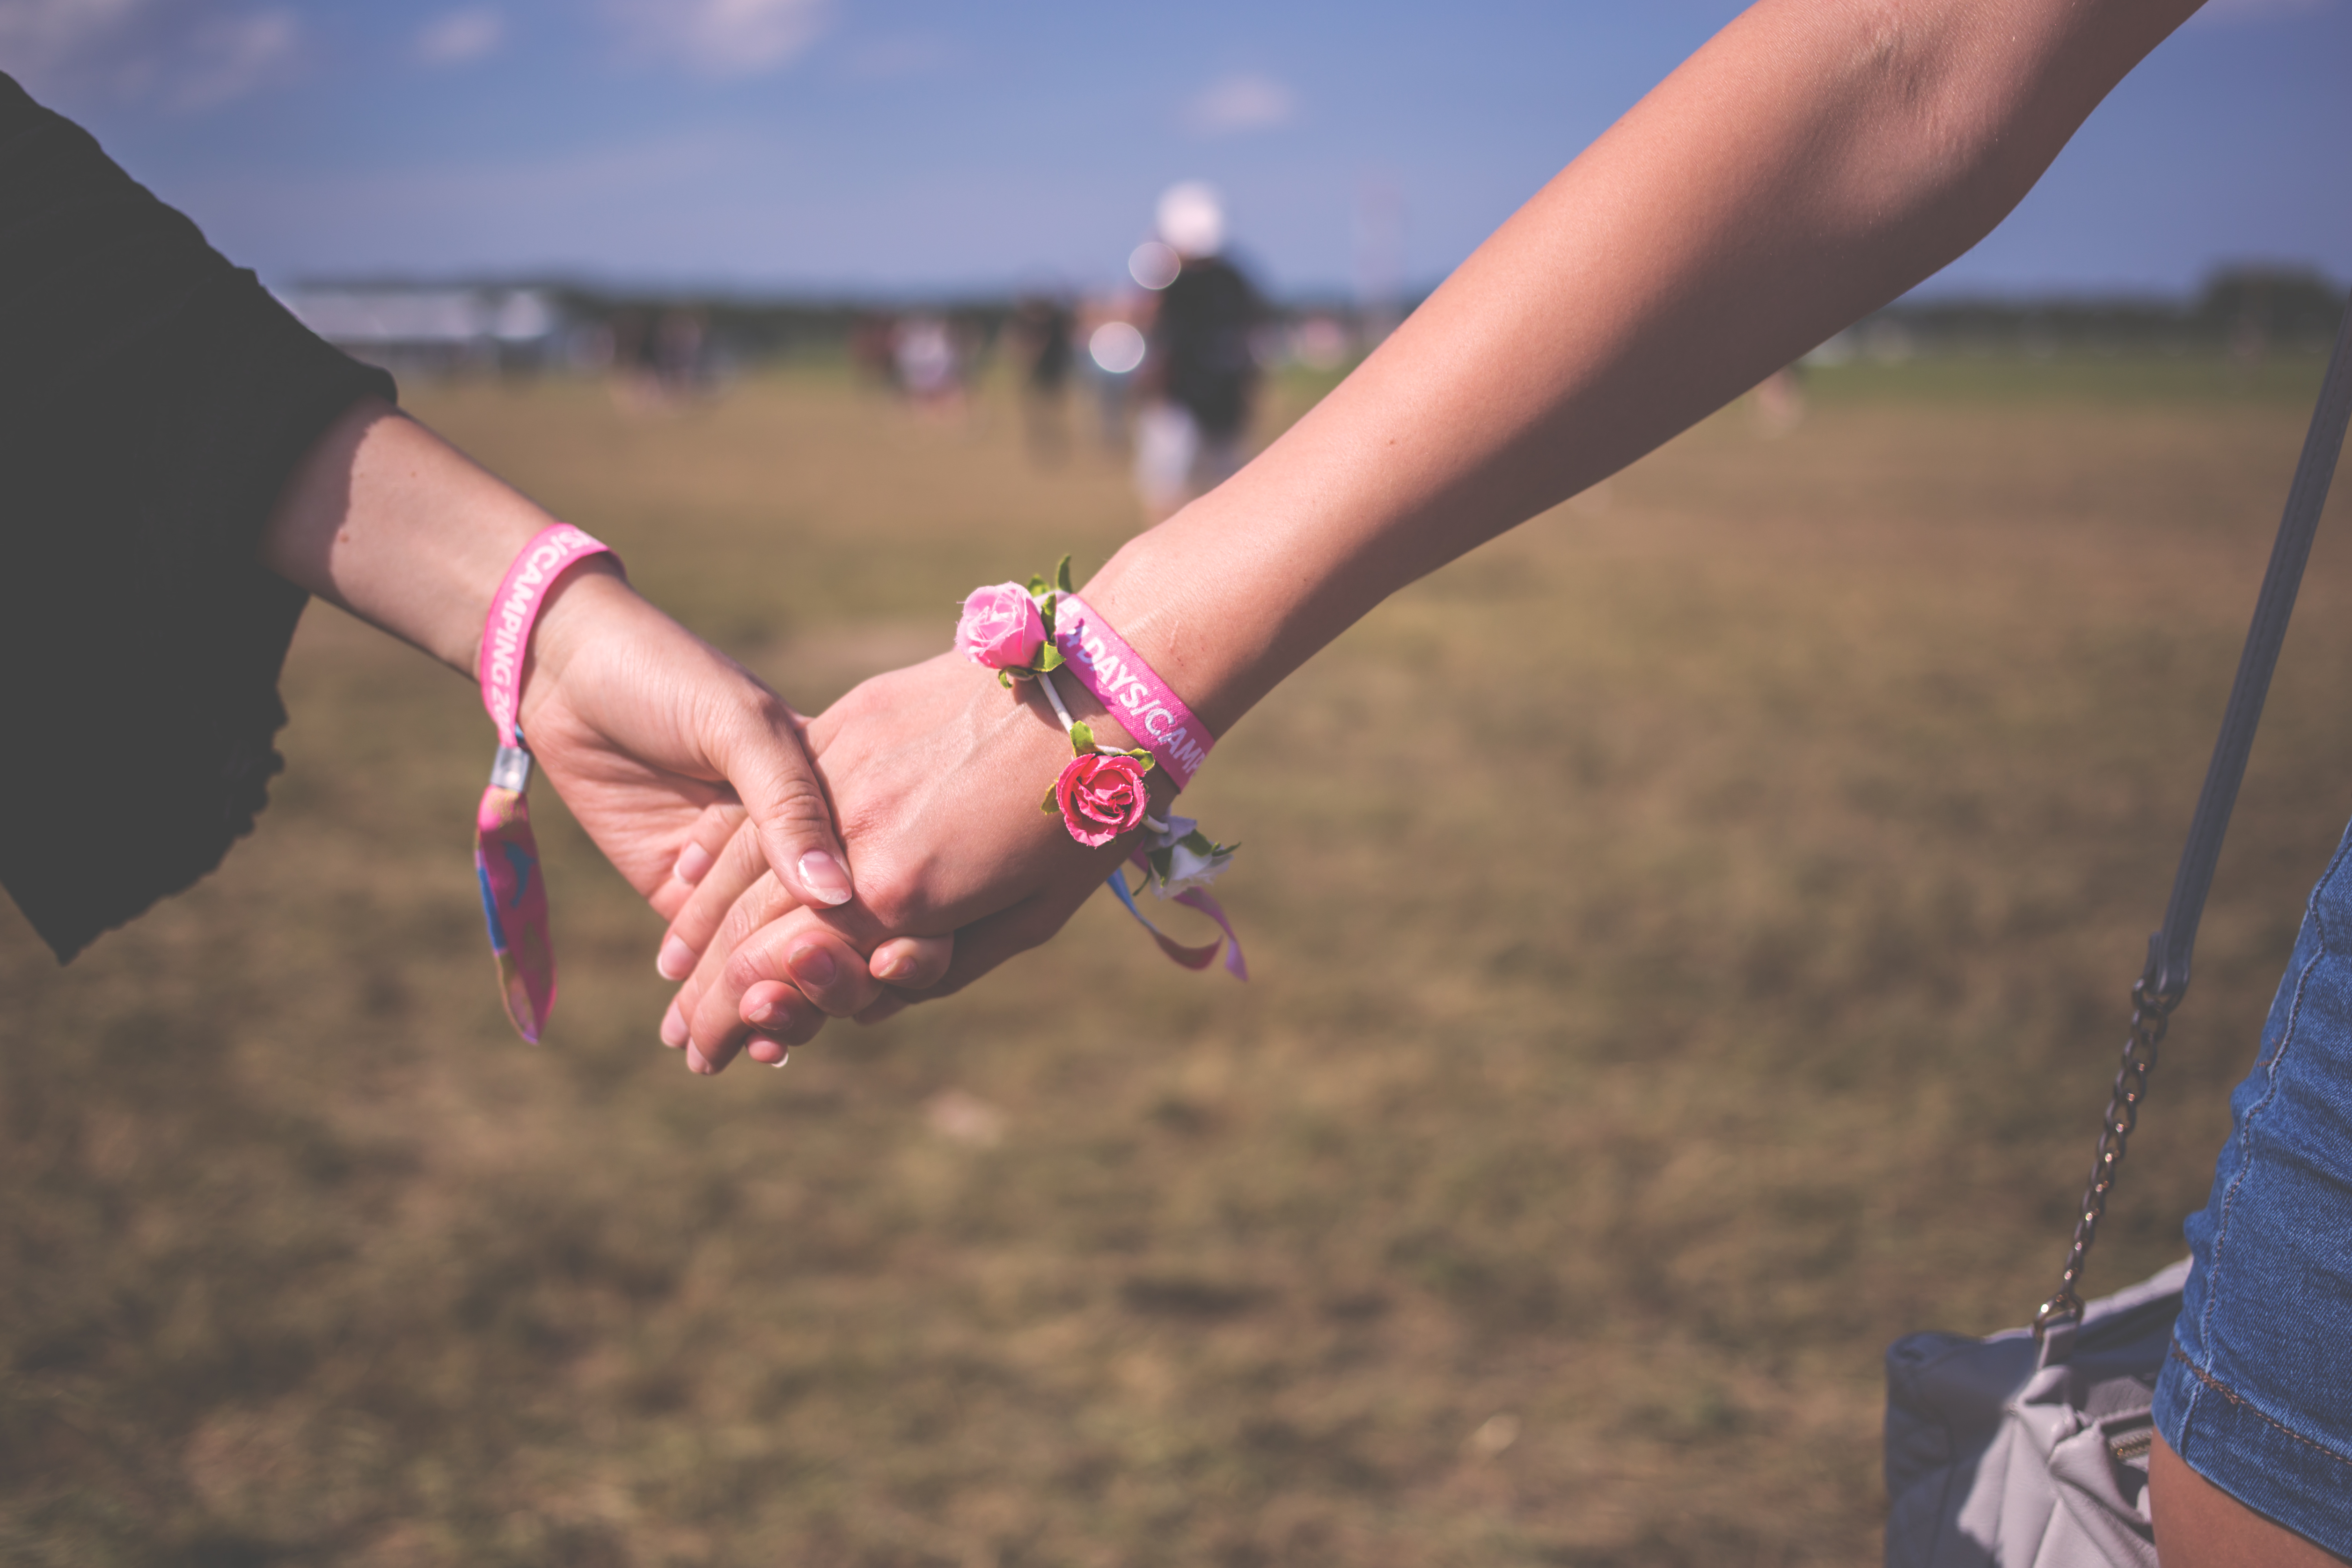
hand, people, adventure, partner, friendship, holding hands, friends, women, hands, sports, physical exercise